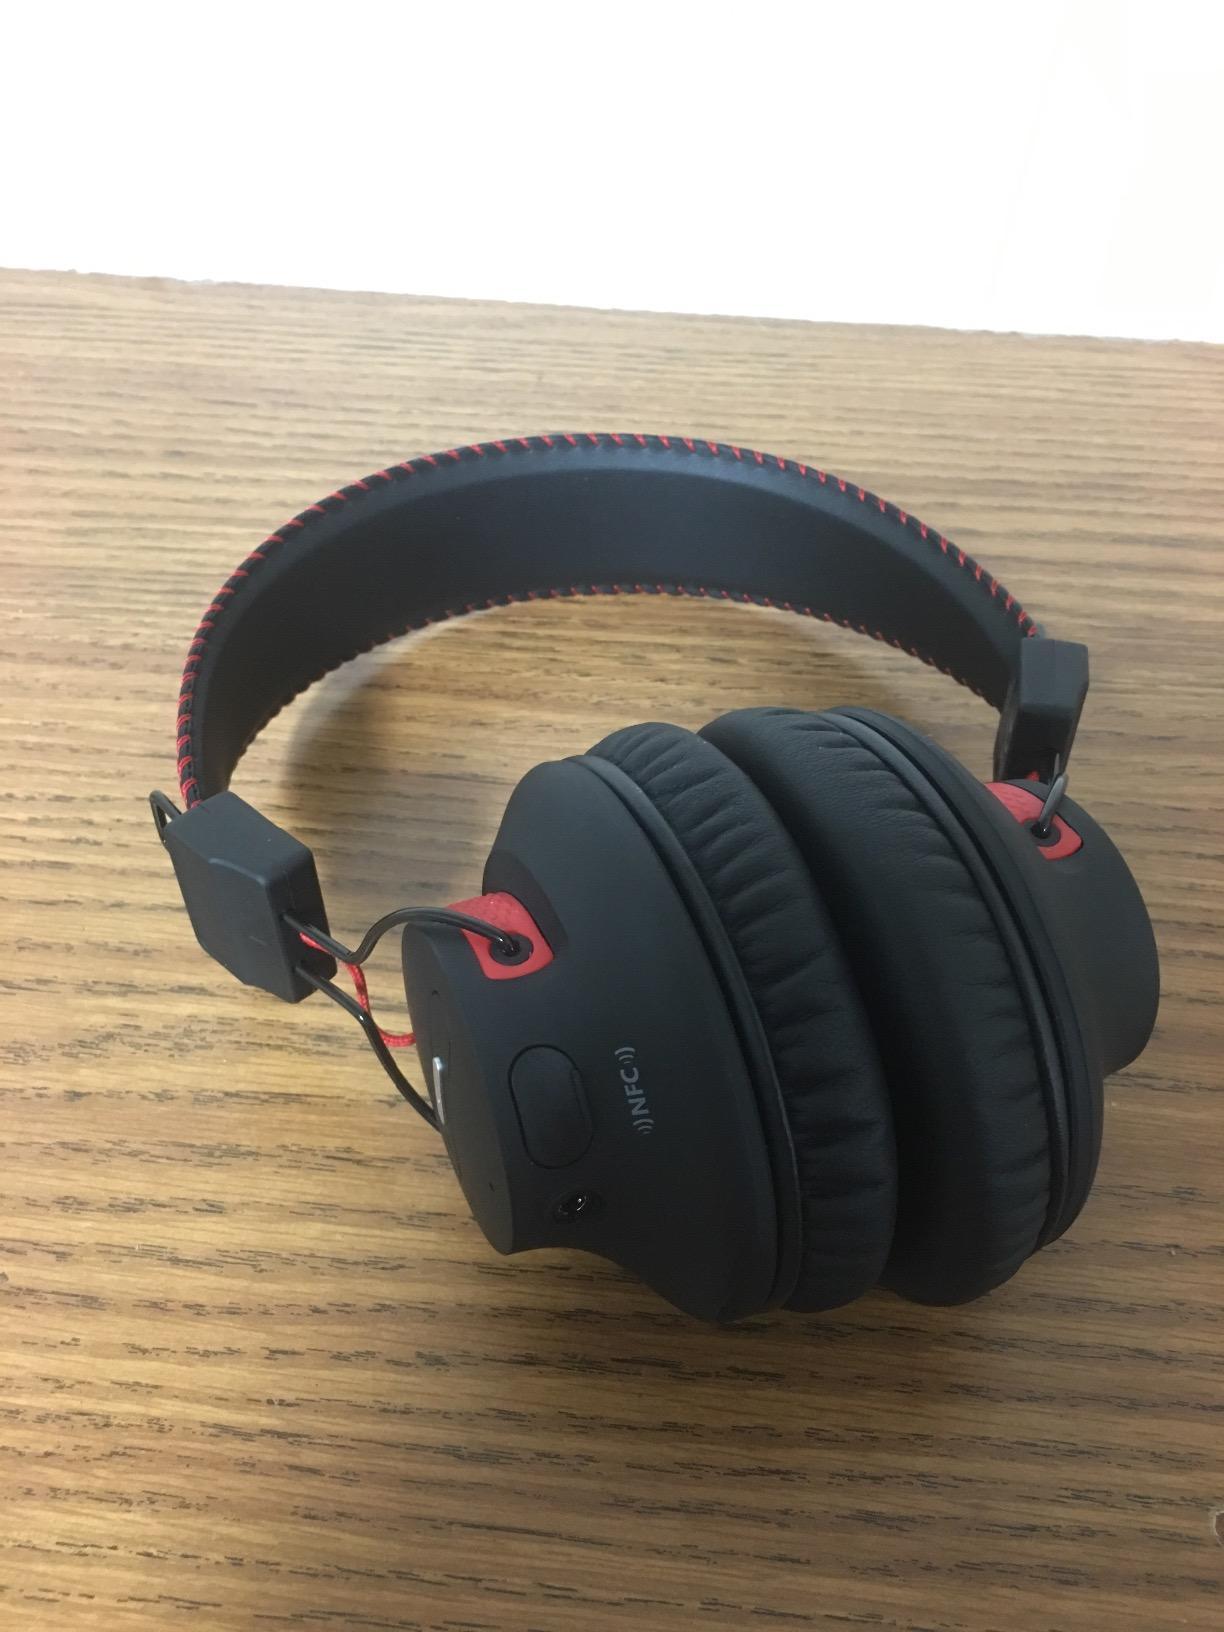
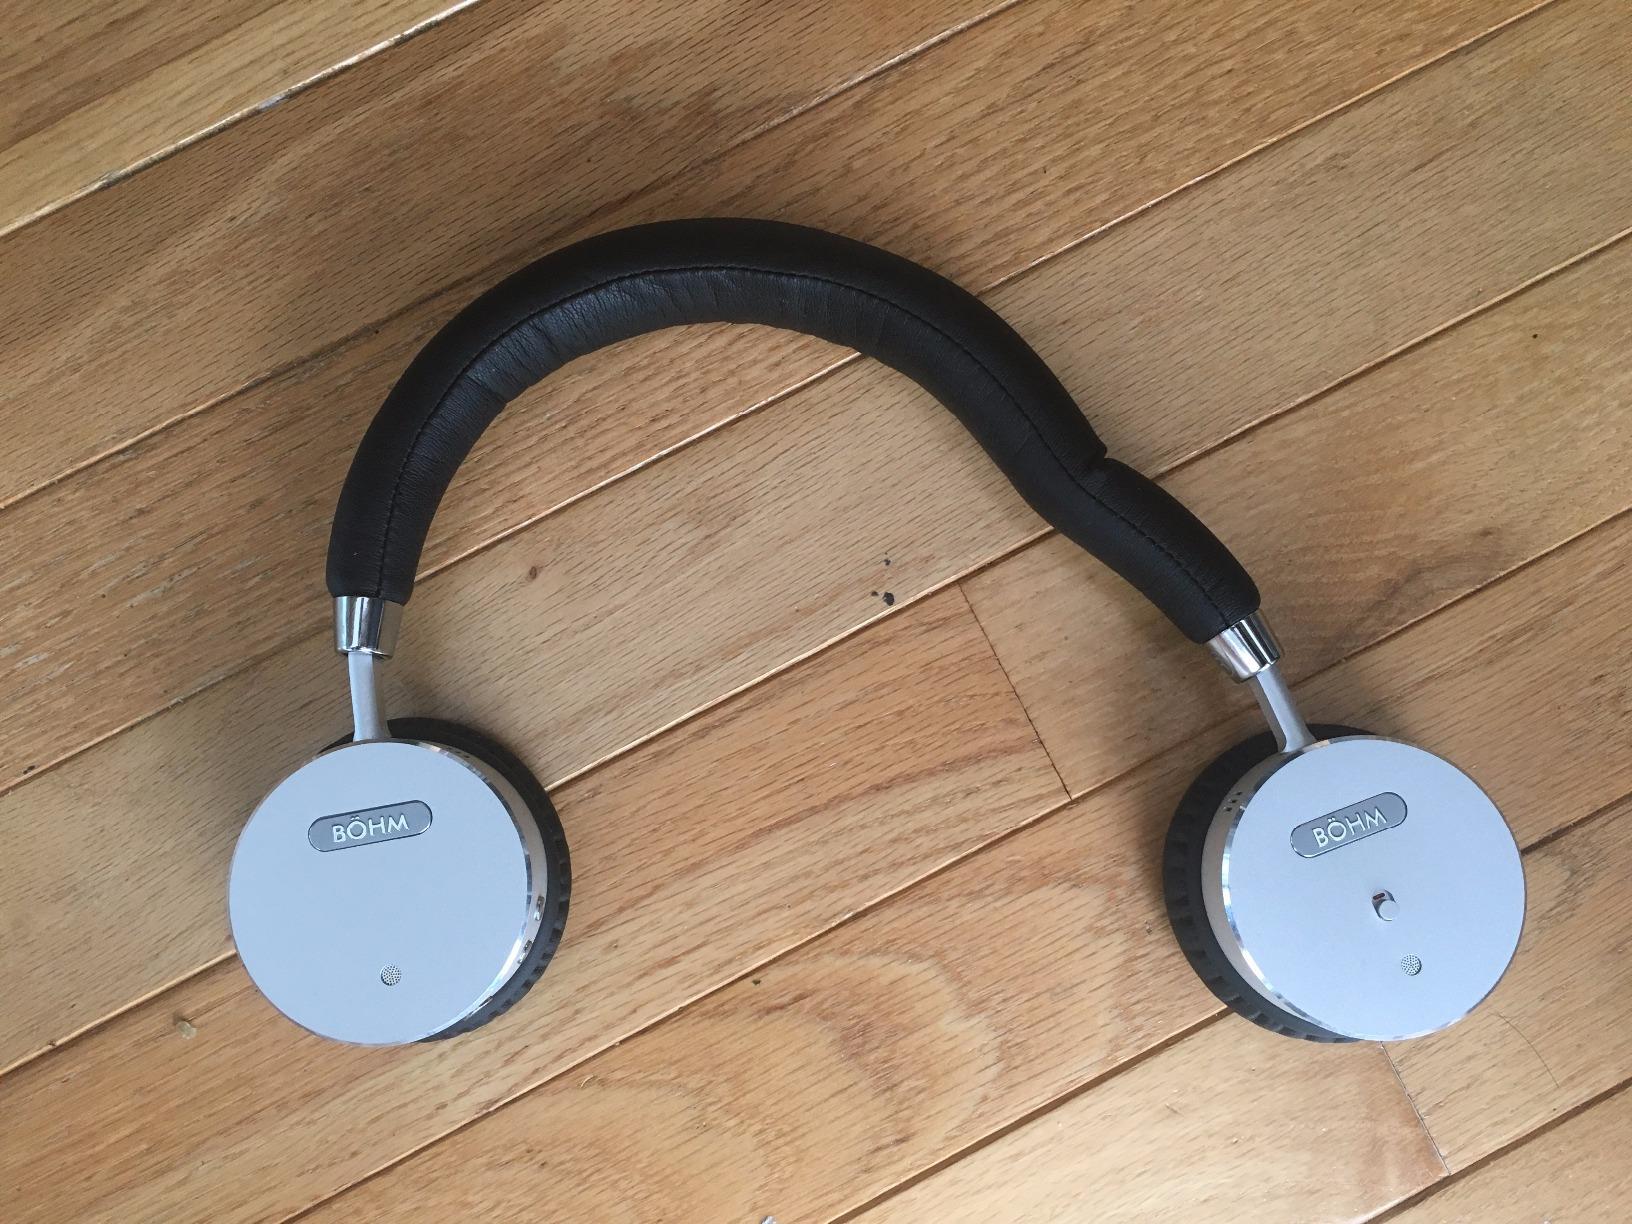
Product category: headphones
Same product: no